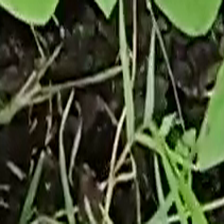
Weed species: Harali_(Cynodon_dactylon)